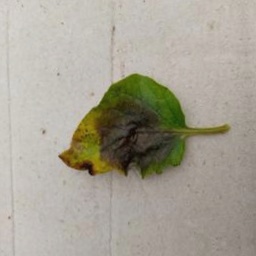
Etiqueta: Late Blight